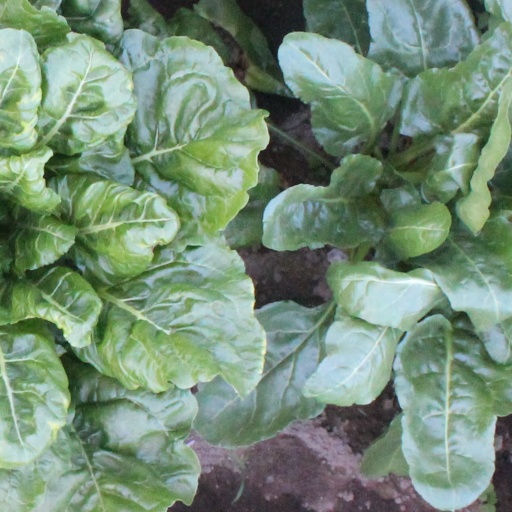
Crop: sugar beet